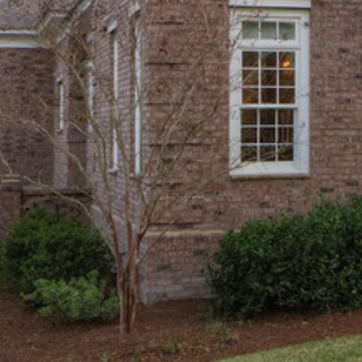
Material: brick